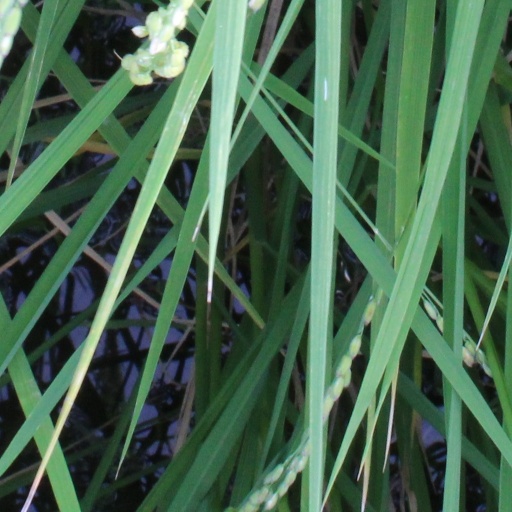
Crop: rice